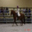
Label: horse